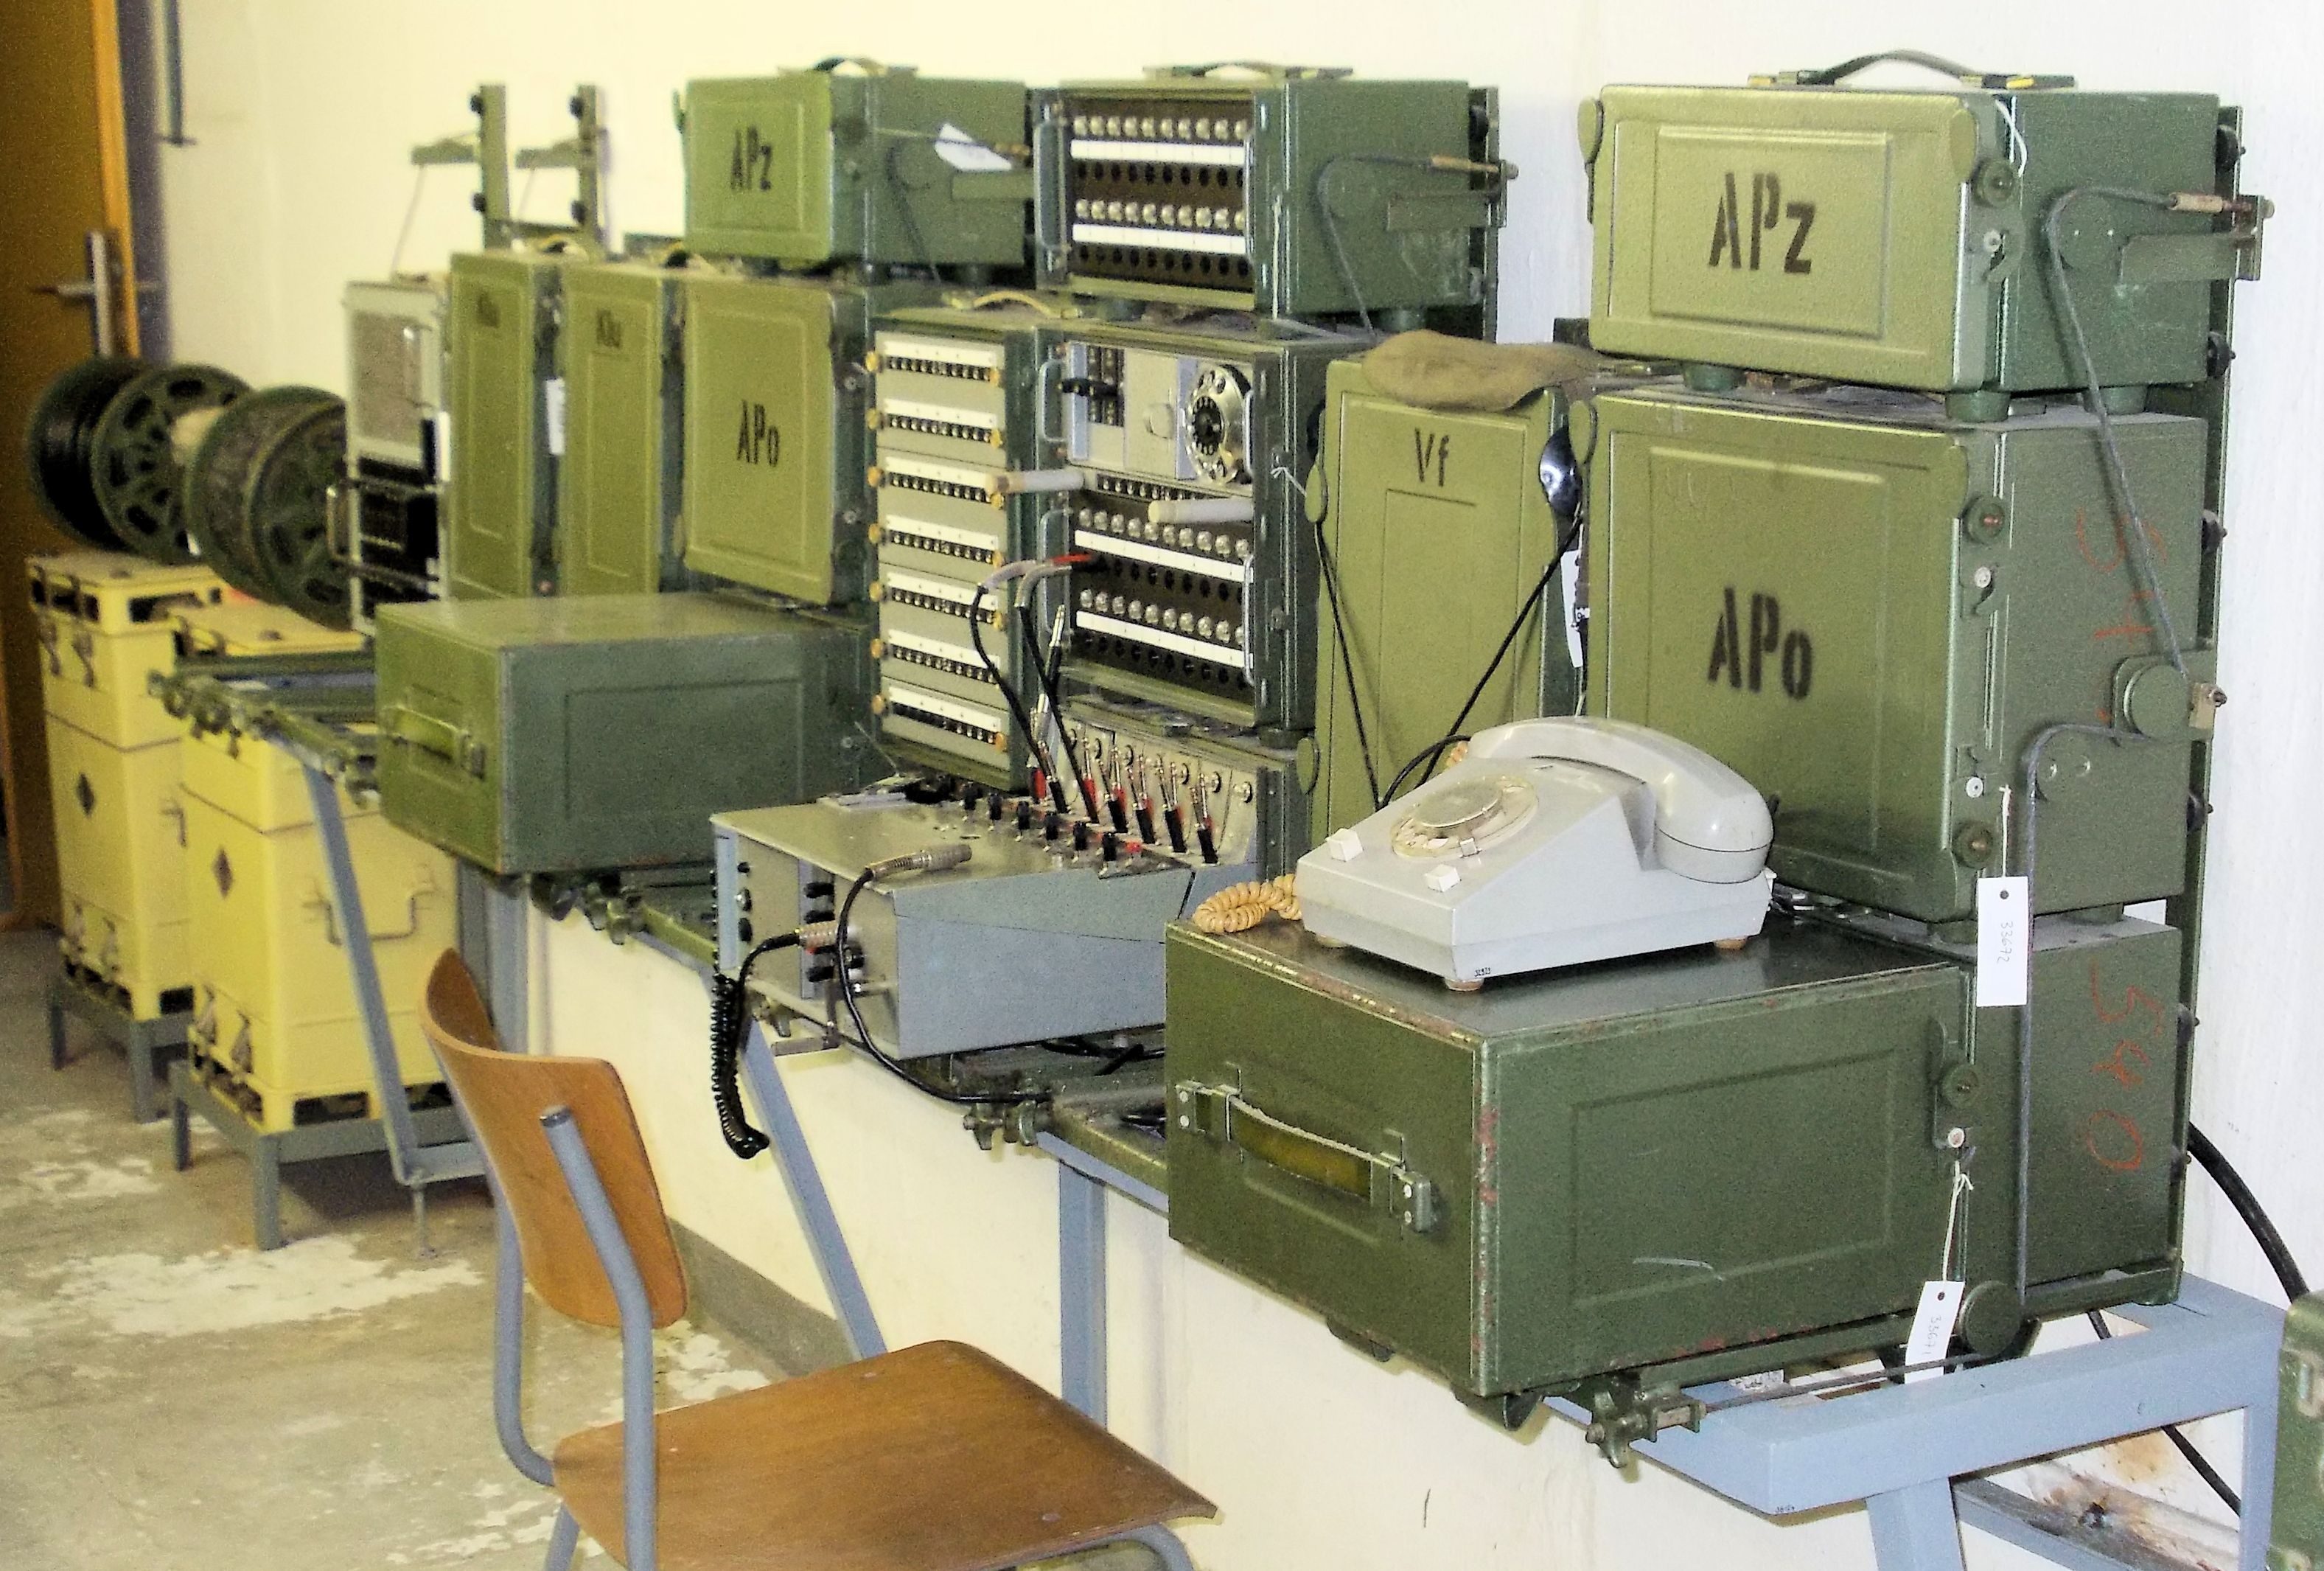
phone, communication, machine, product, germany, leipzig, machine tool, stasibunker